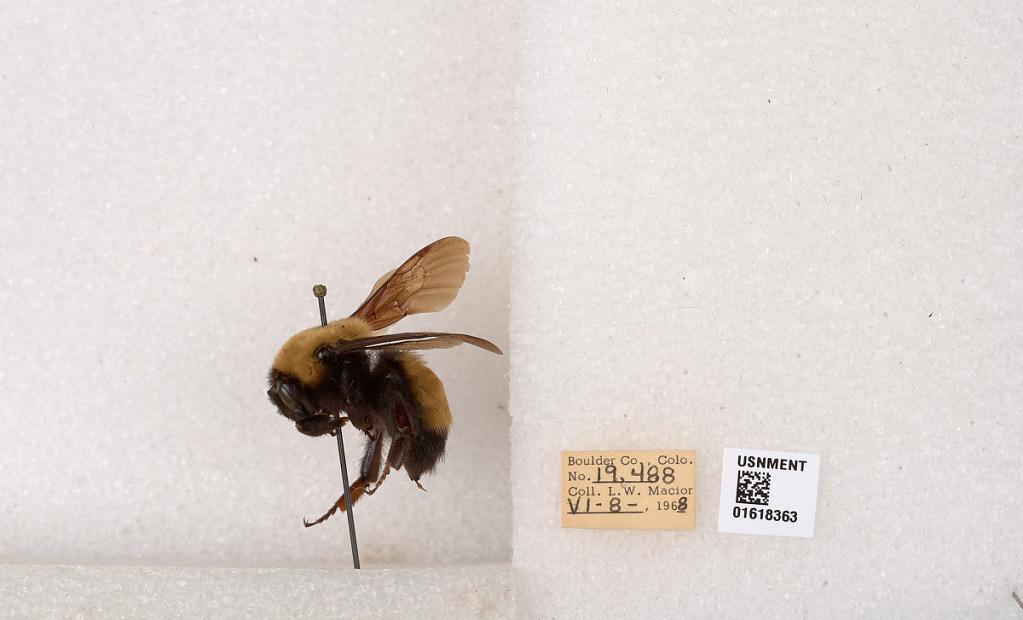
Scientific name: Bombus (Bombus) nevadensis Cresson
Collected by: L. Macior
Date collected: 1968-6-8
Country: United States
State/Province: Colorado
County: Boulder
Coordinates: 40.0925, -105.358